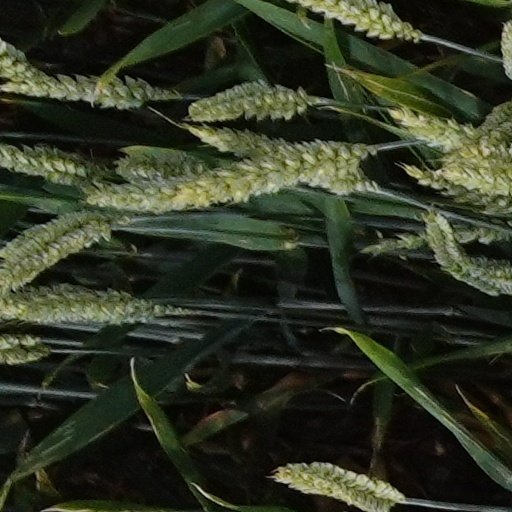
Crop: wheat